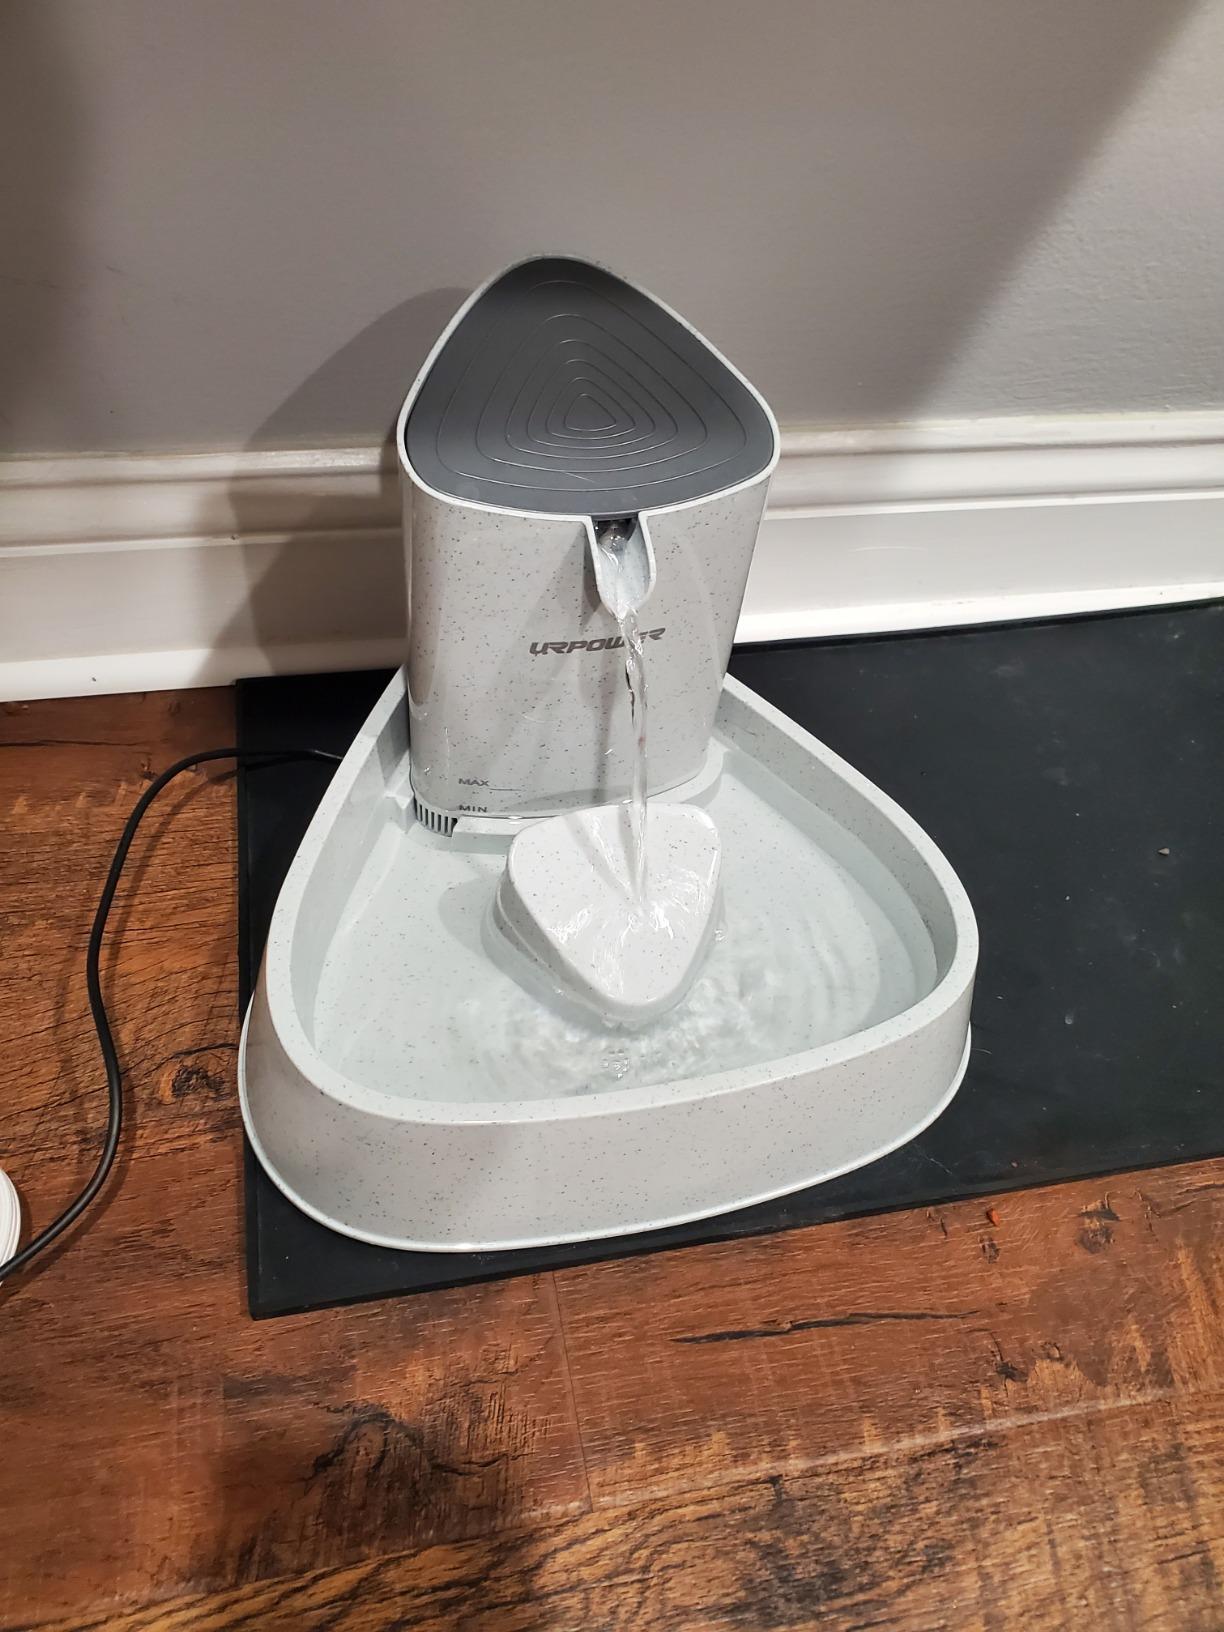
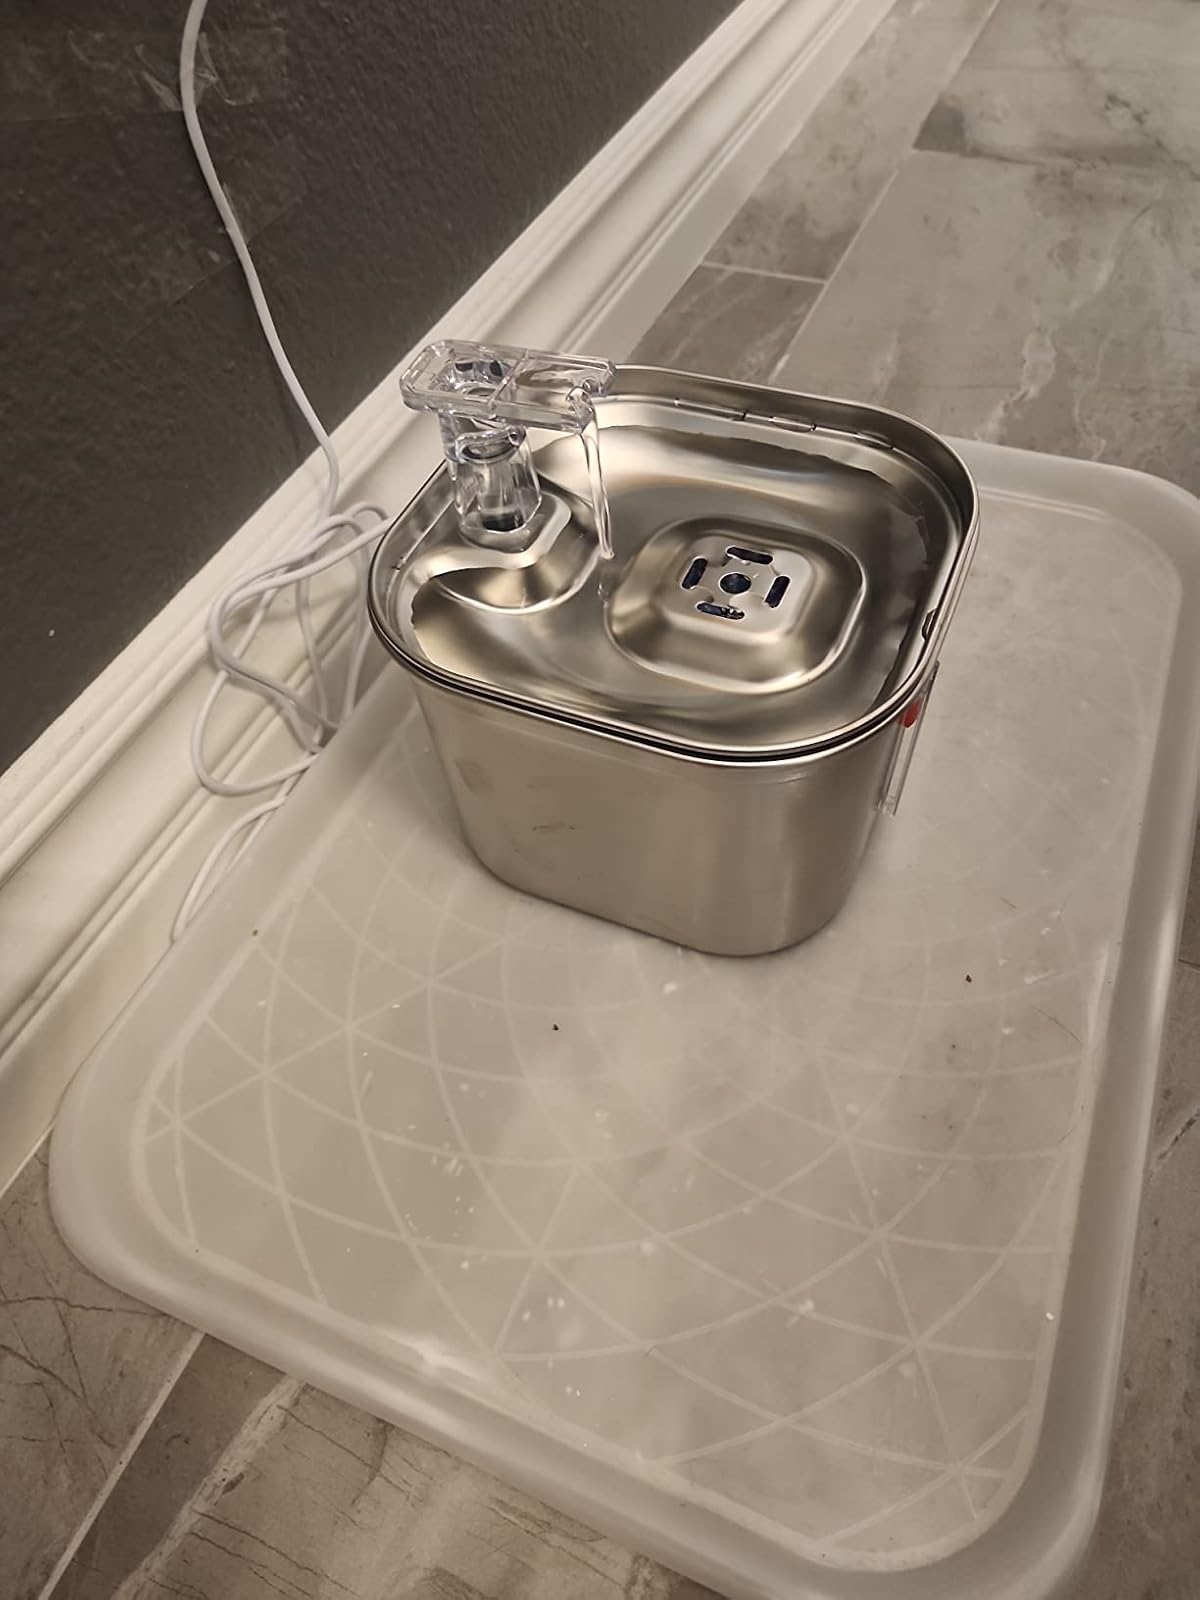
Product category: items_bowl
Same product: no